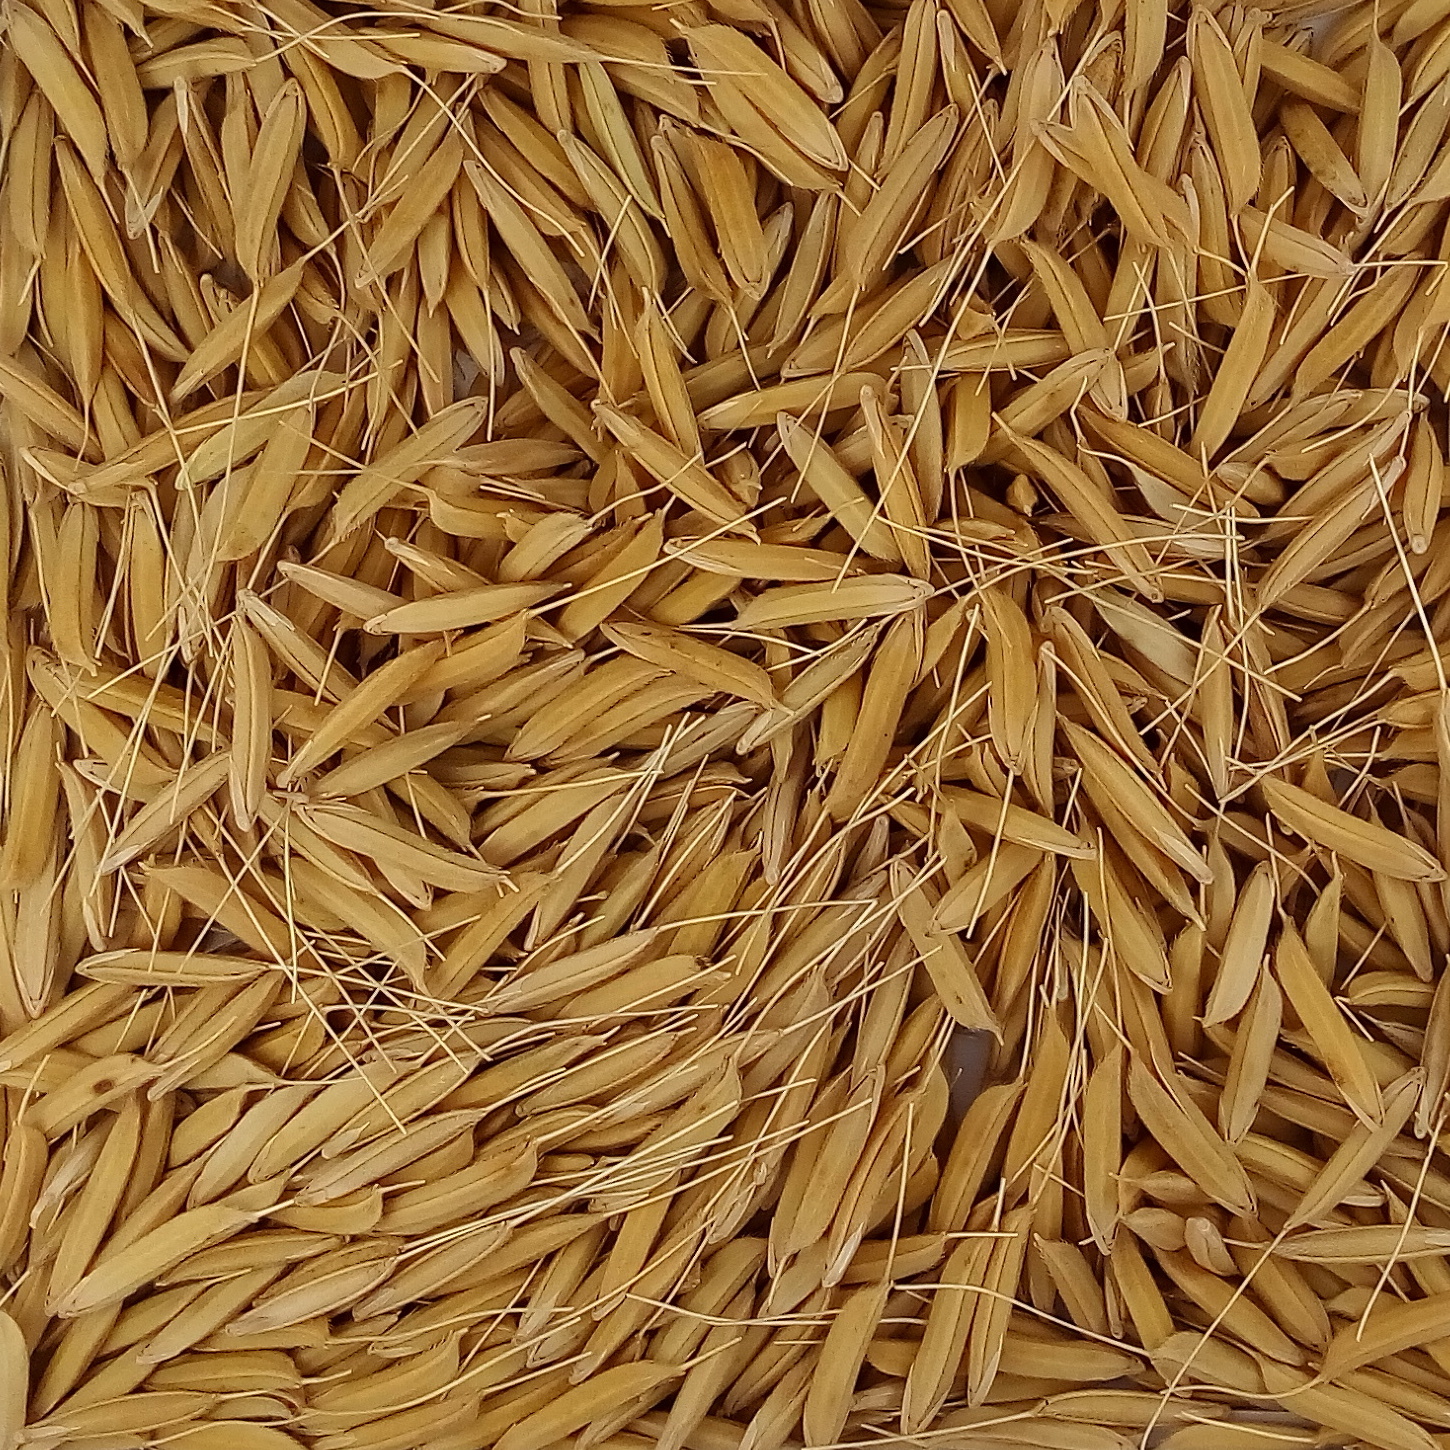
Rice seed variety: 1637